Indianapolis Motor Speedway

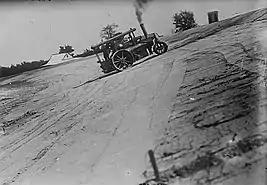
The Indianapolis Motor Speedway under construction

The Indianapolis Motor Speedway is a motor racing circuit located in Speedway, Indiana, United States, an enclave suburb of Indianapolis, Indiana. It is the home of the Indianapolis 500 and the Brickyard 400, and formerly the home of the United States Grand Prix and the Indianapolis motorcycle Grand Prix. It is located west of Downtown Indianapolis.